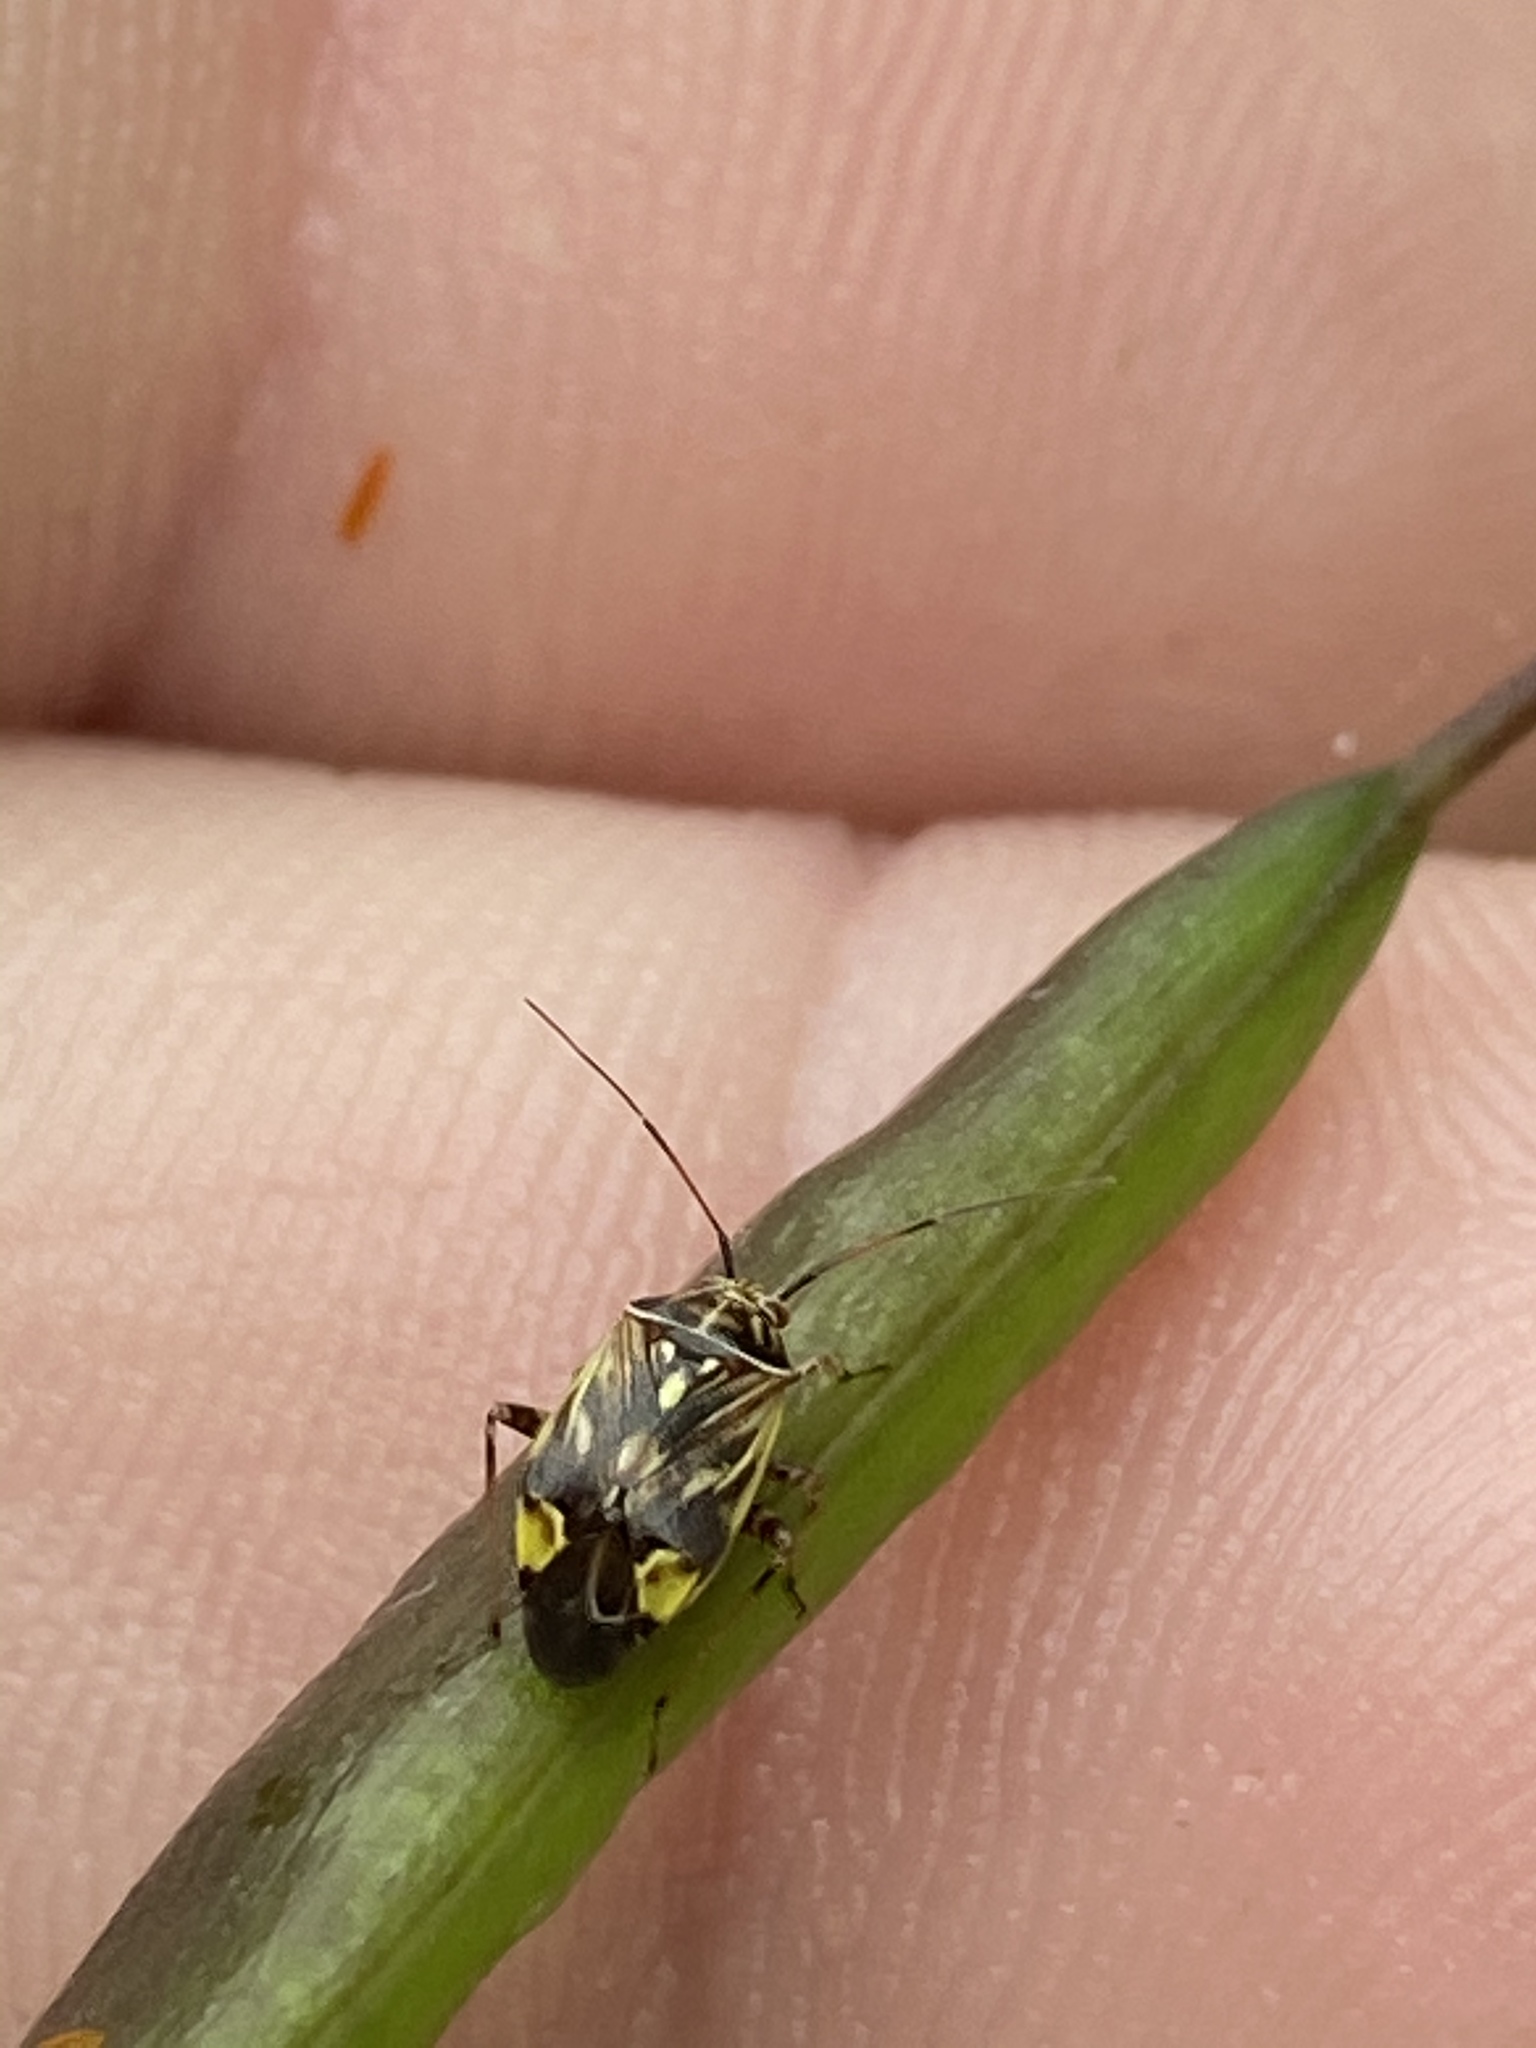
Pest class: lygus_bug